Elizabeth Read (convict)

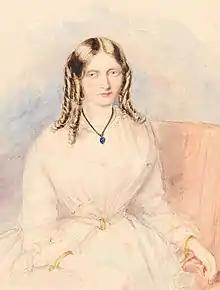
Portrait of Read by an unknown artist, , National Portrait Gallery

Elizabeth Read ("née" Archer; c. 1820–1884) was an English-born prostitute who was transported to Australia. She and 179 other female convicts arrived in Hobart, Van Diemen's Land (modern-day Tasmania) in 1841 aboard the "Rajah", which has since become legendary by virtue of a patchwork quilt stitched by the convicts en route, now held at the National Gallery of Australia.